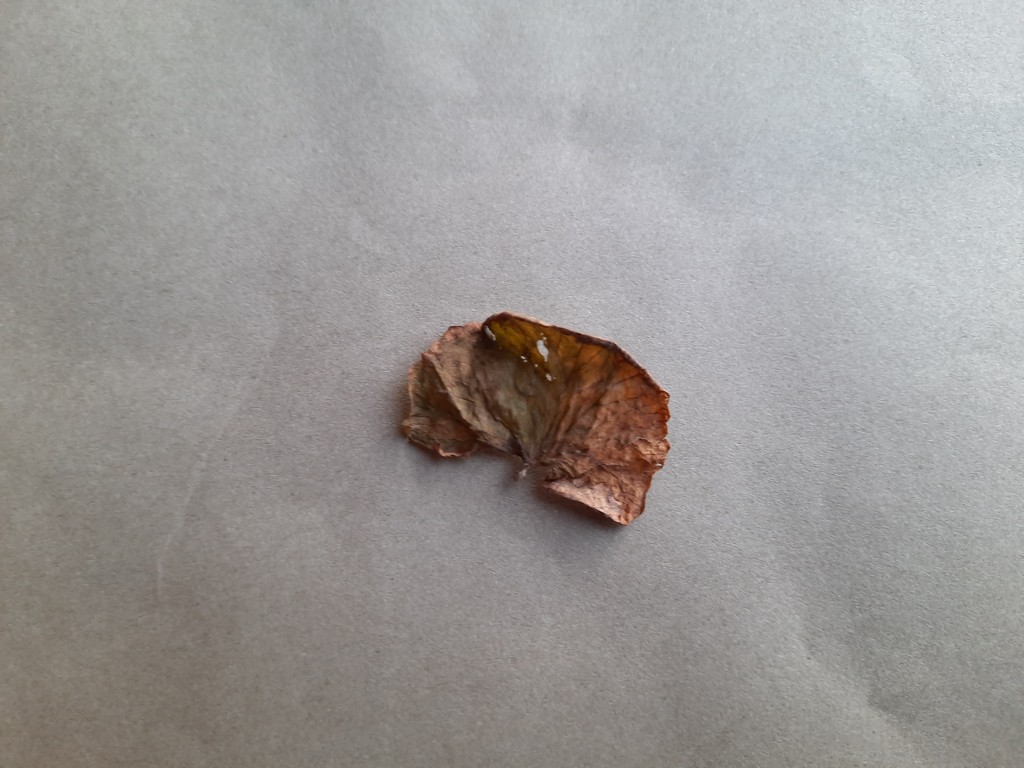
Label: Dried